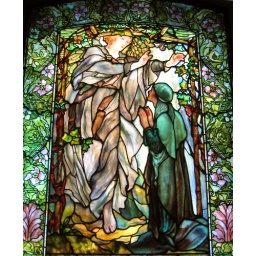
. . . another Tiffany stained glass window in the Arlington Street Church. This one was installed in 1900.